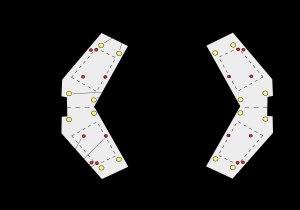
Le viaduc de Millau est un pont à haubans franchissant la vallée du Tarn, dans le département de l'Aveyron, en France. Portant l’autoroute A75, il assure la jonction entre le causse Rouge et le causse du Larzac en franchissant une brèche de 2 460 mètres de longueur et de 343 mètres de profondeur au point le plus haut, dans un panorama de grande qualité et avec des vents susceptibles de souffler à plus de 200 km/h.